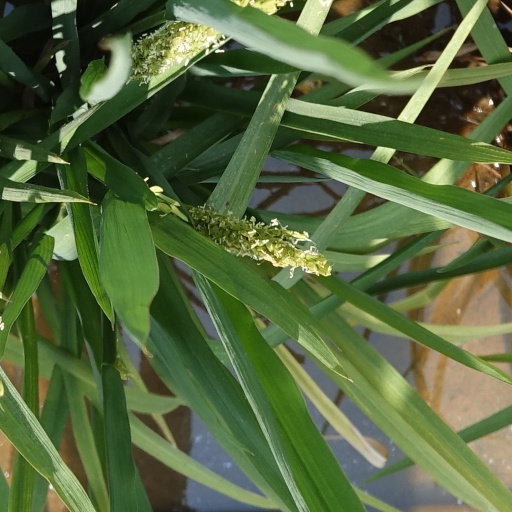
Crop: rice